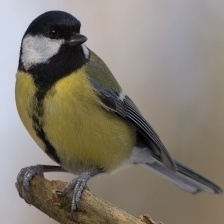
Species: PARUS MAJOR
Scientific name: PARUS MAJOR
ImageNet parent category: chickadee